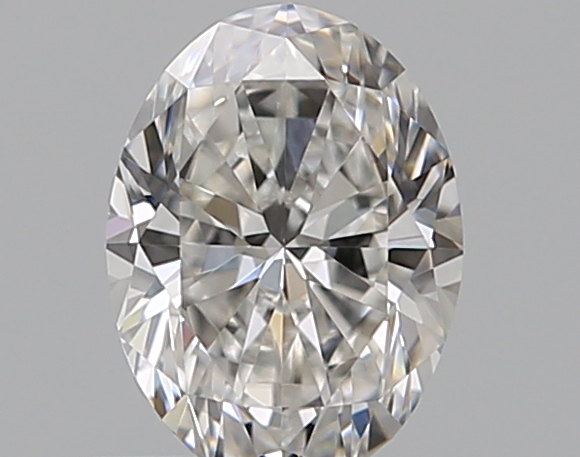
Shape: oval
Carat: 0.51
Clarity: VVS1
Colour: G
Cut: EX
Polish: EX
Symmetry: VG
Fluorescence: M
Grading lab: GIA
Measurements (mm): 6.08 x 4.47 x 2.86